Pléguien

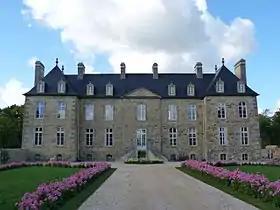
The château of the Bois de la Salle, in Pléguien

Pléguien (Gallo: "Plégien") is a commune in the Côtes-d'Armor department of Brittany in northwestern France. The number of housing of Pléguien was estimated at 630 in 2007. These accommodation of Pléguien consist of 466 main homes, 133 secondary residences and 31 vacant accommodation.